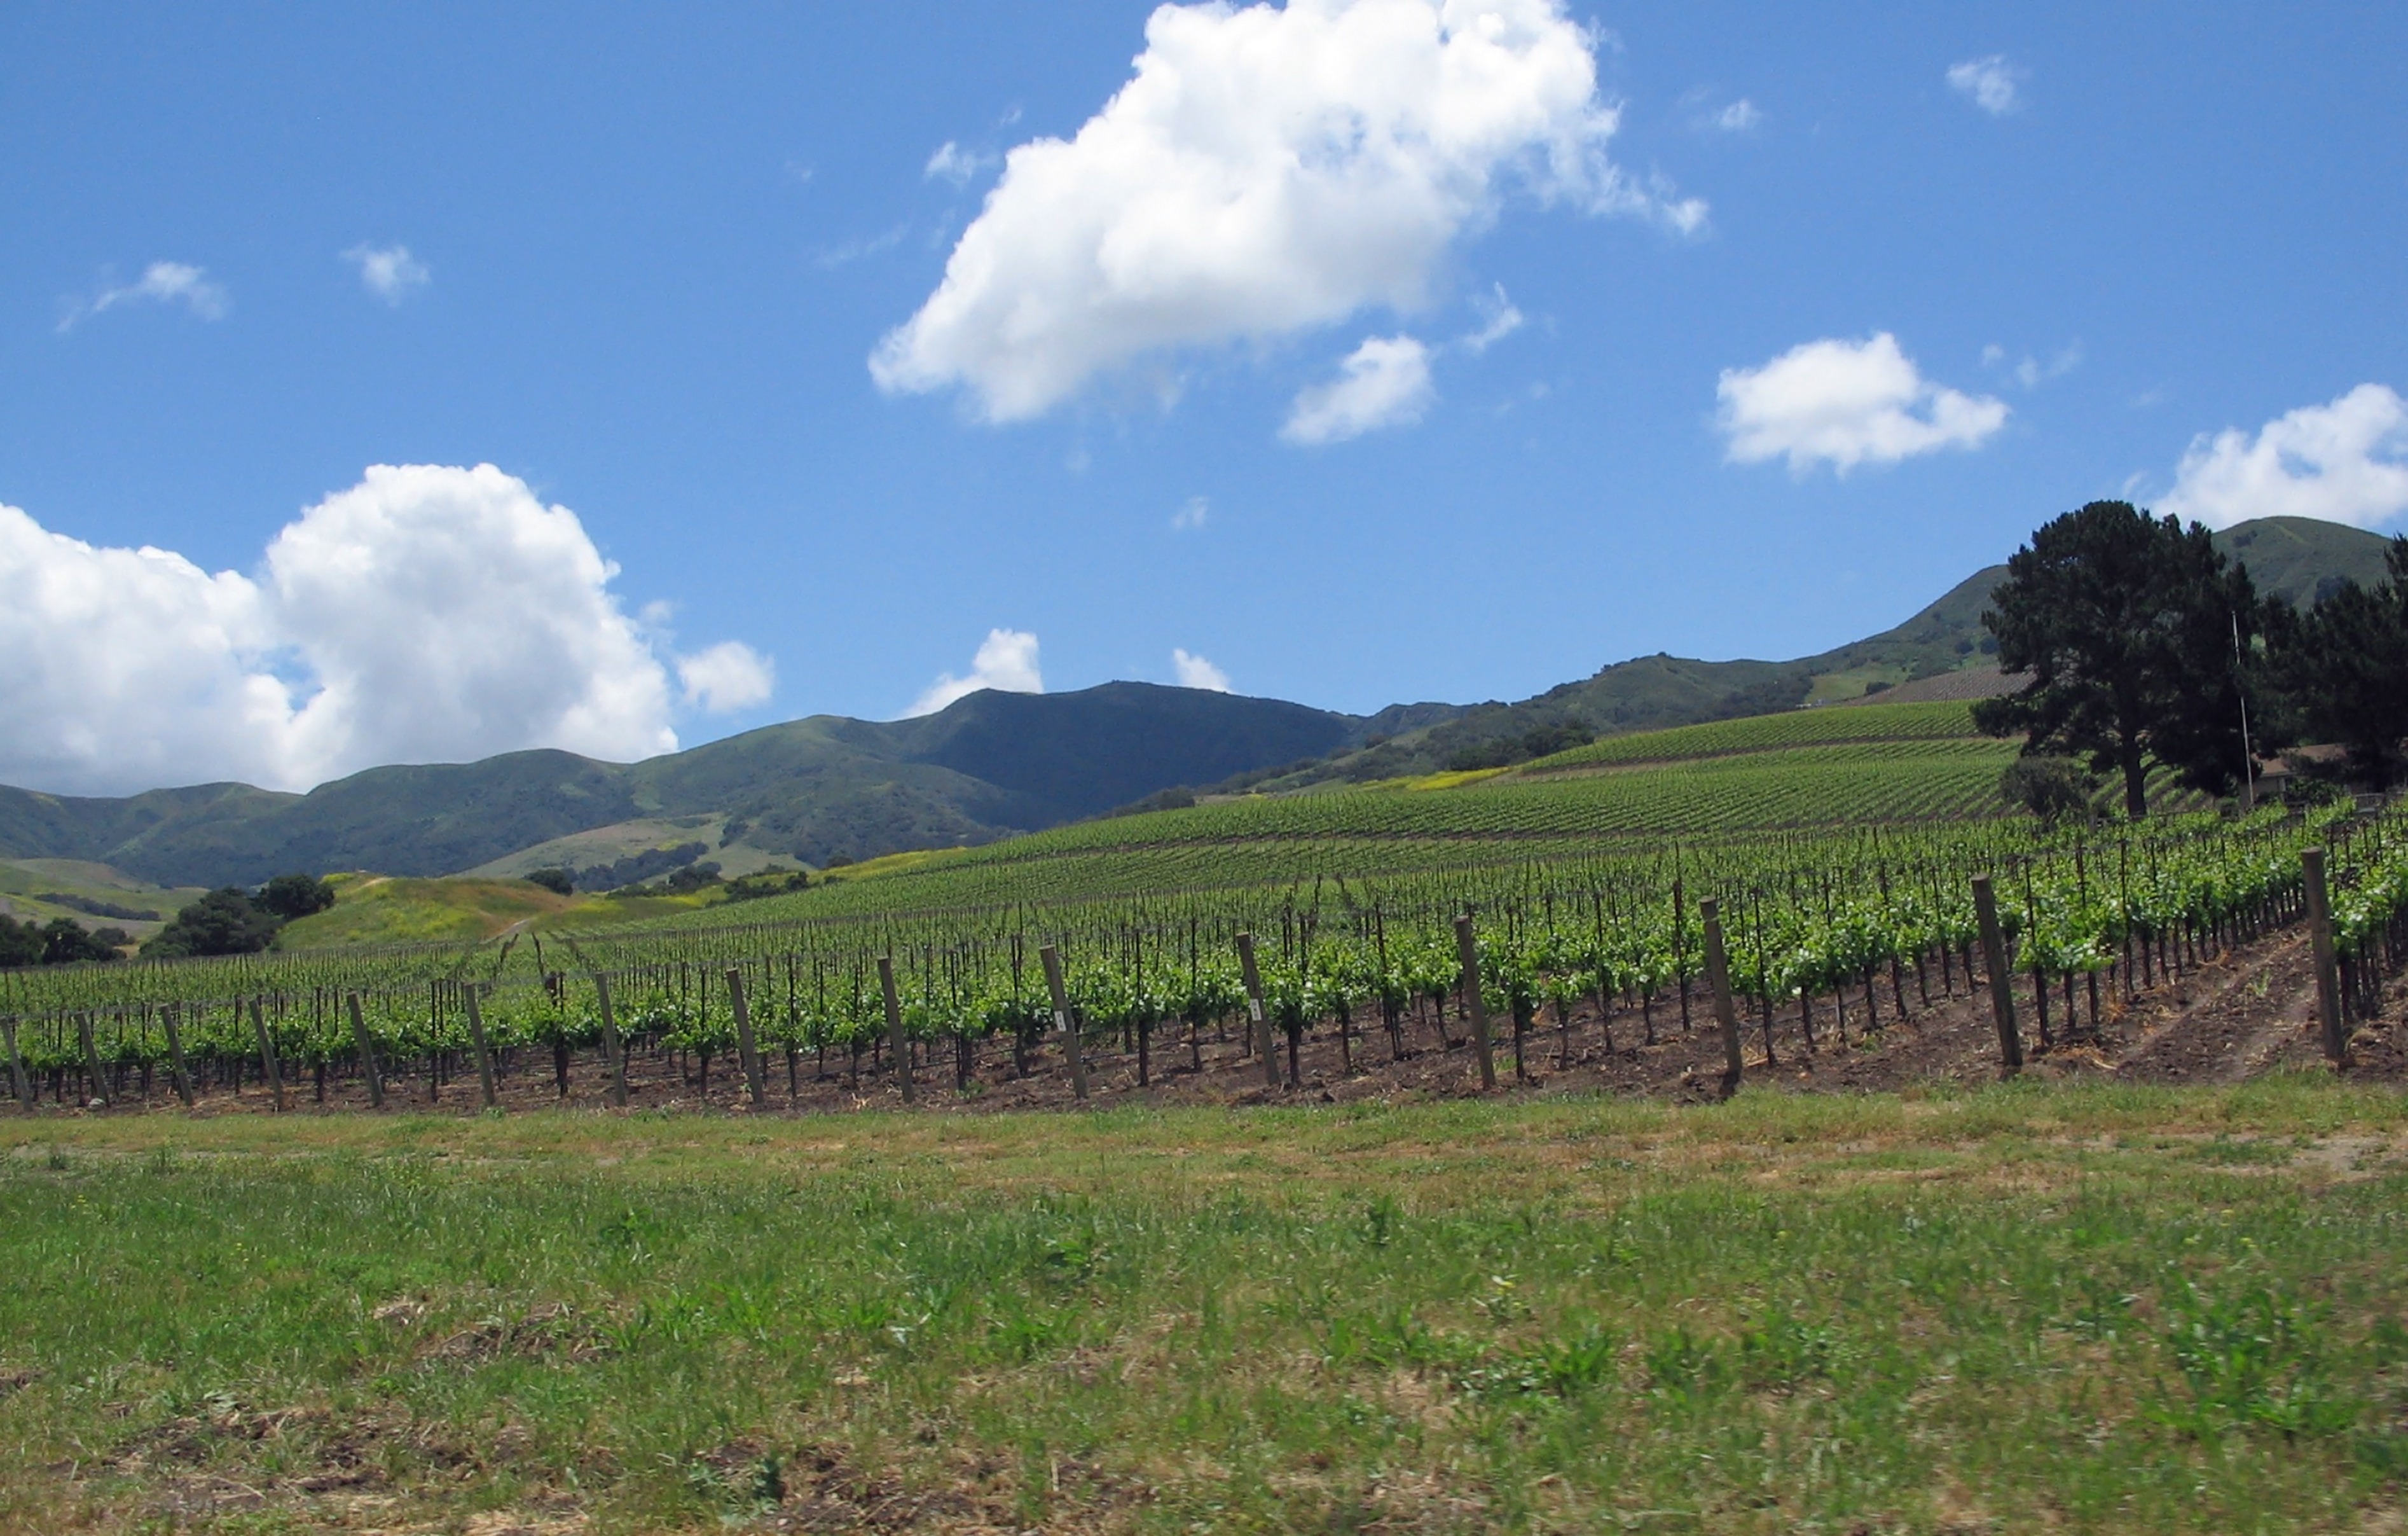
landscape, nature, grass, outdoor, mountain, cloud, sky, vineyard, field, farm, meadow, prairie, hill, valley, mountain range, summer, foliage, pasture, scenery, soil, agriculture, highland, california, plain, outside, hills, clouds, mountains, grassland, plantation, plateau, beautiful, ecosystem, steppe, rural area, geographical feature, mountainous landforms, santa ynez valley